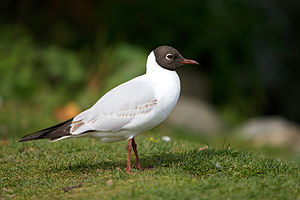
Hættemåge
Hættemåge ved Østre Anlæg i Aalborg.
Hættemåge (Larus ridibundus). Foto taget ved Østre Anlæg i Aalborg, Danmark.